Pang Chien-kuo

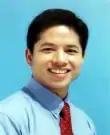
Pang Chien-kuo during the 2000s

Pang Chien-kuo (19 August 1953 – 11 January 2022) was a Taiwanese sociologist and politician. He was known for his efforts for promoting Chinese unification.